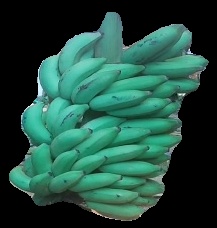
Variety: elakki-bale
Grade: grade2